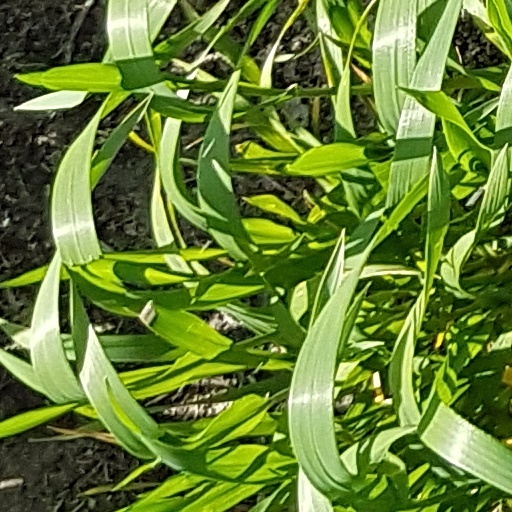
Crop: wheat